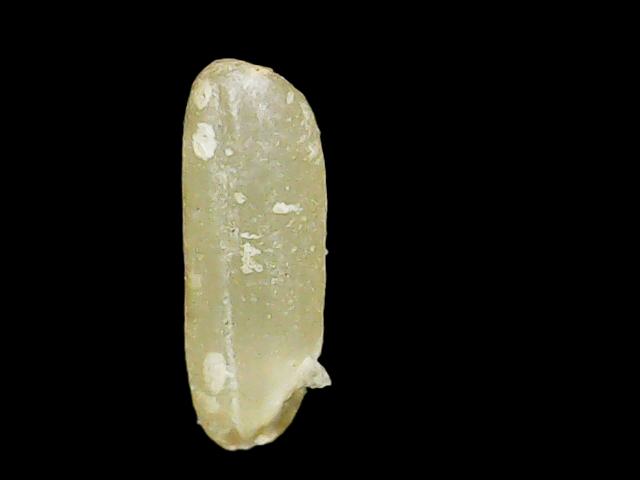
Rice variety: Binadhan17